Nabil Kanso

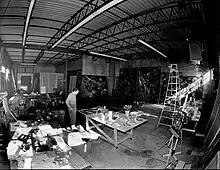
Kanso's studio, 1984

An art critic visiting Kanso's studio observed "canvasses rolled up in great numbers like mummies," and noted the connection between the linen cloth in Egyptian wraps and Kanso's own life. His father founded a linen cloth business in Mexico. Another critic wrote "walking around was like taking a tour of Dante's Inferno. With agitated brushstrokes and lurid oranges, Kanso has produced a roomful of frightening images reminiscent of late Goya's mural, all the more menacing because they are over 7 feet tall". A reviewer remarked "Startled is a weak word to describe my reaction. Every wall covered with paintings that reached the ceilings. In some places, the paintings were leaning against each other several deep. Others, lots, rolled up on the floor. It was hard to believe one man had done all of this. It wasn't just that the paintings were large but their content was brilliantly focused, it came from a seeming struggle going on in a landscape that appeared biblical."